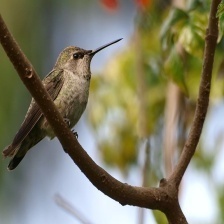
Species: ANNAS HUMMINGBIRD
Scientific name: CALYPTE ANNA
ImageNet parent category: hummingbird